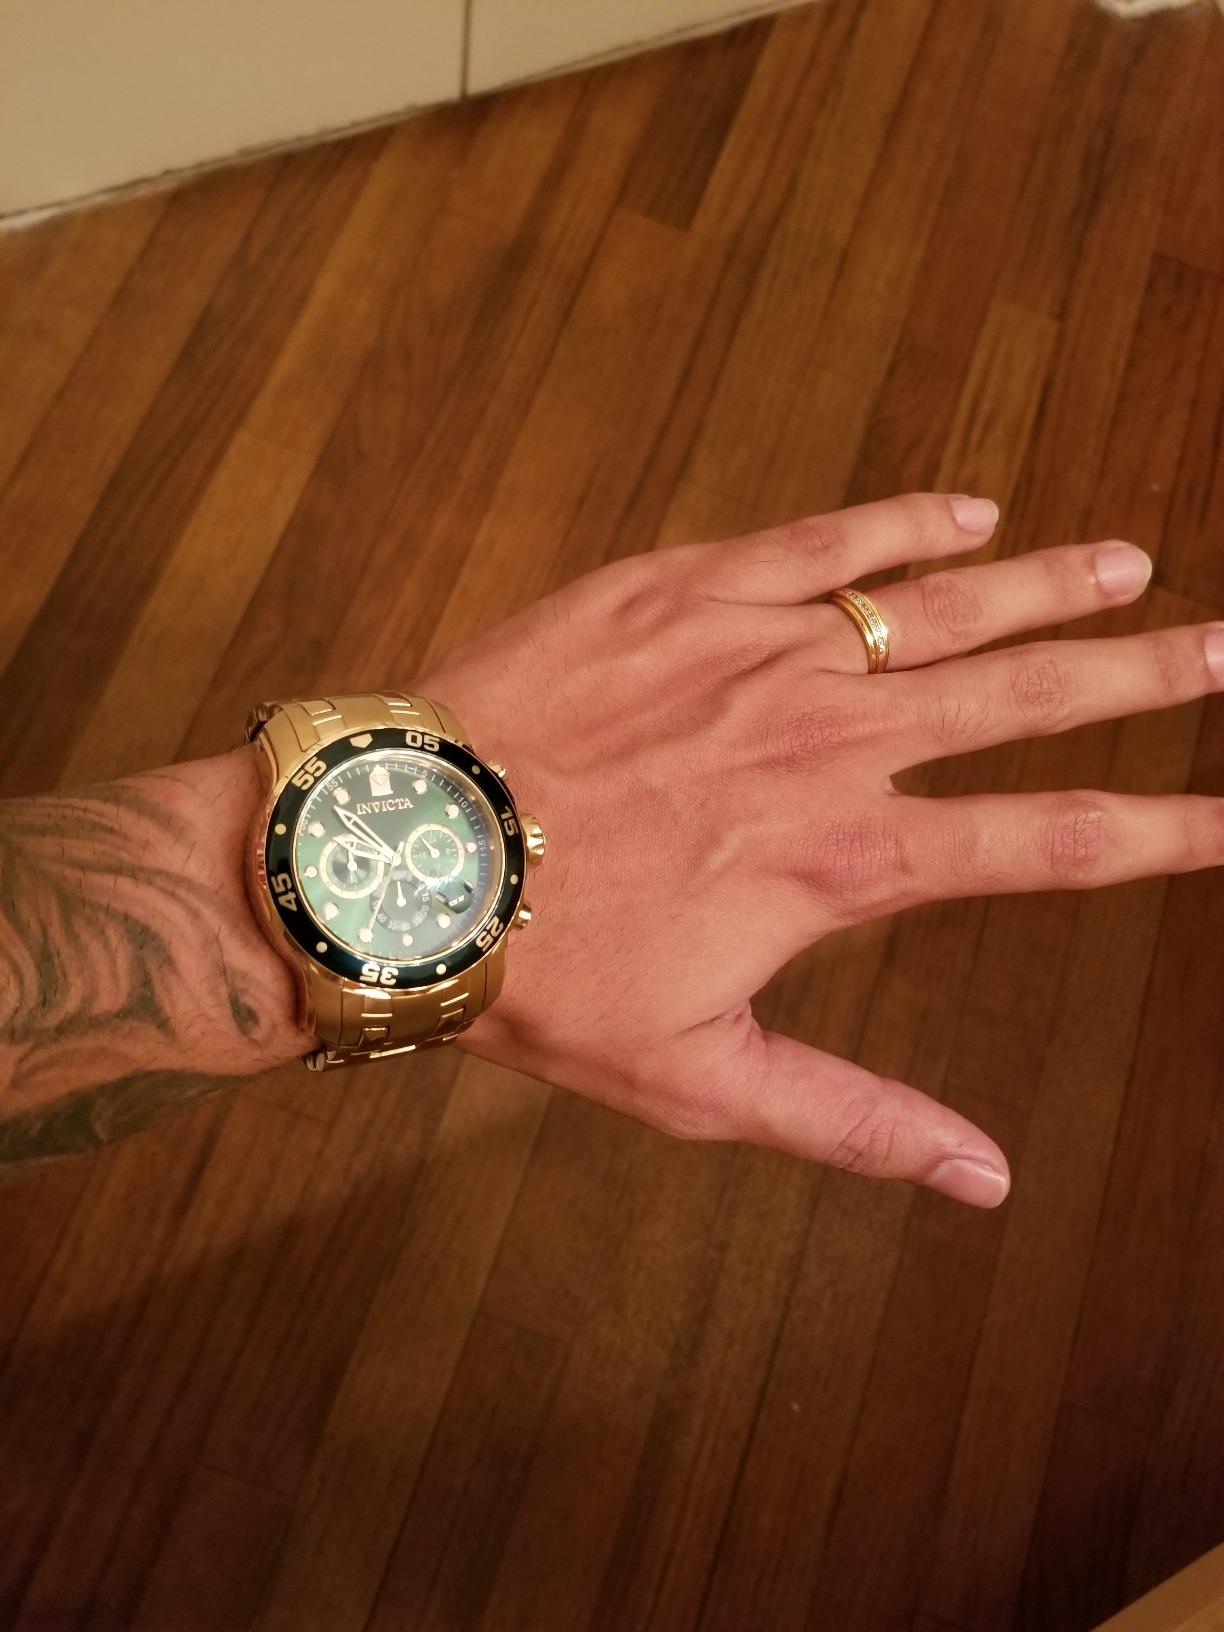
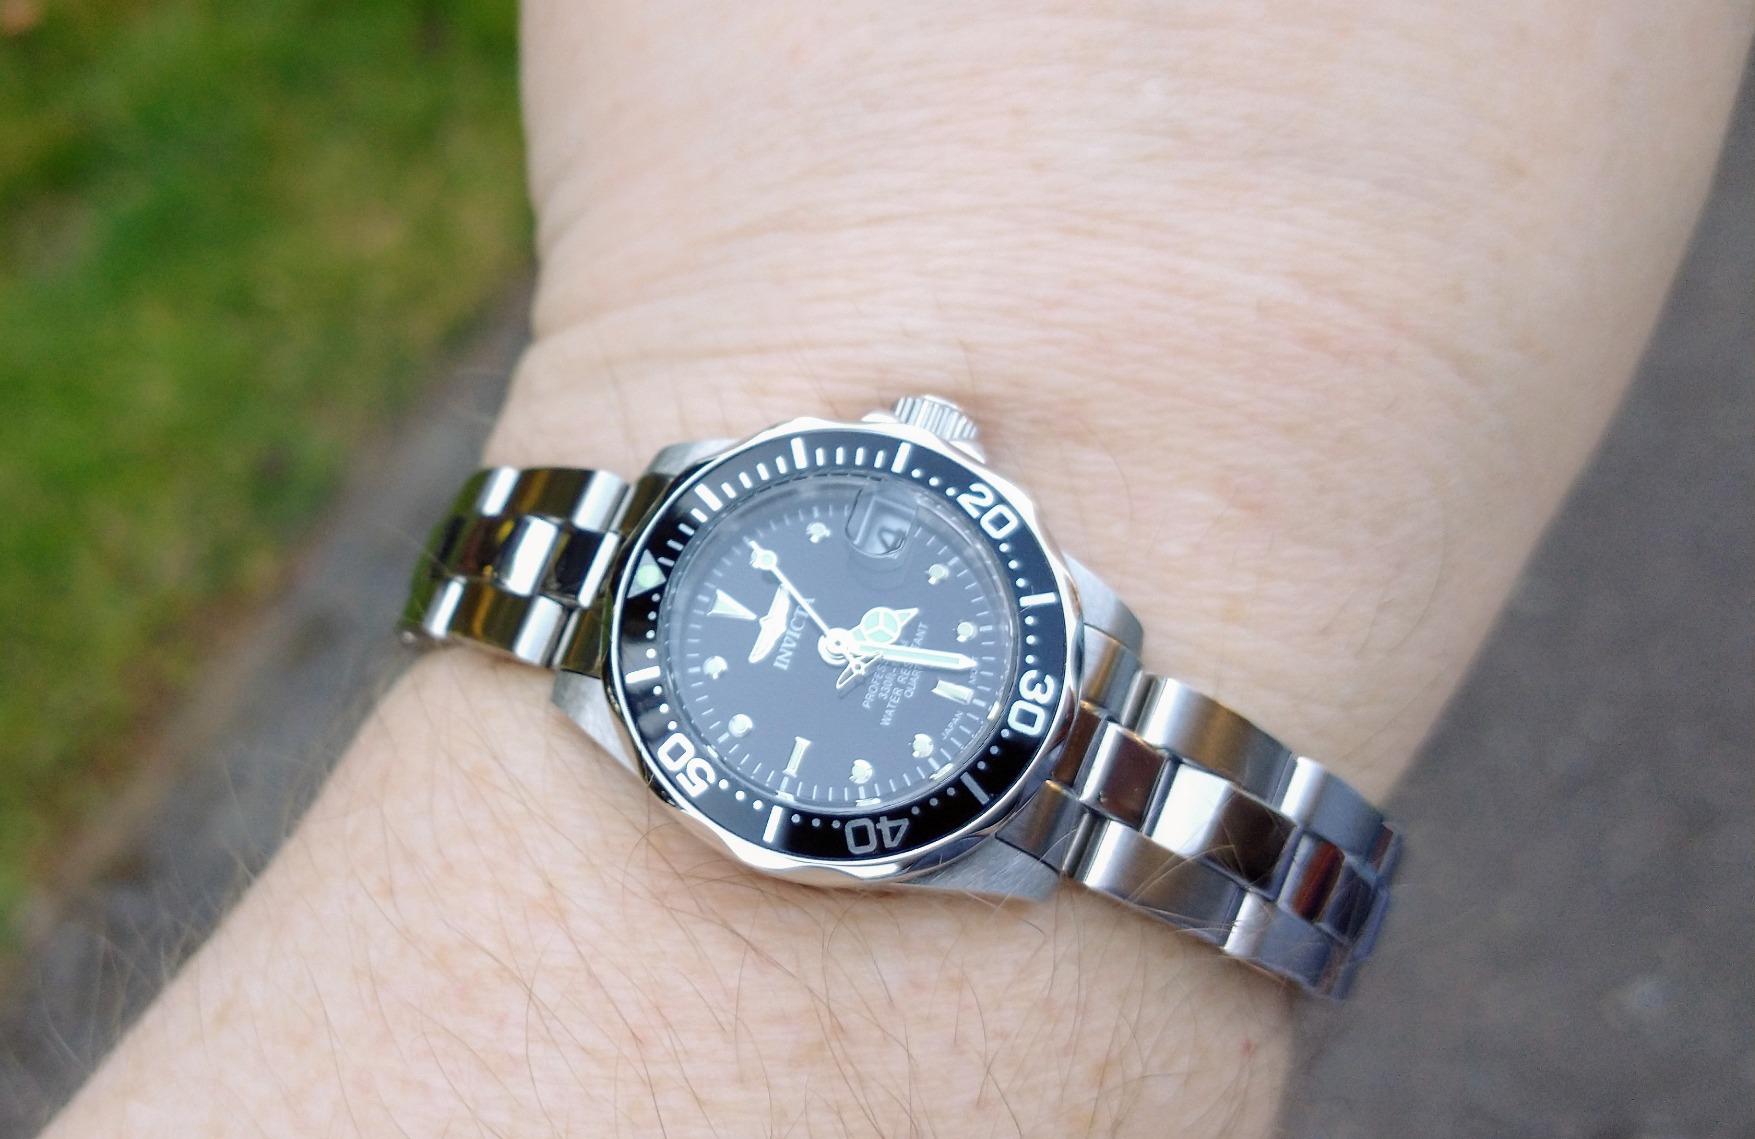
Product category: accessories_watch
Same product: no